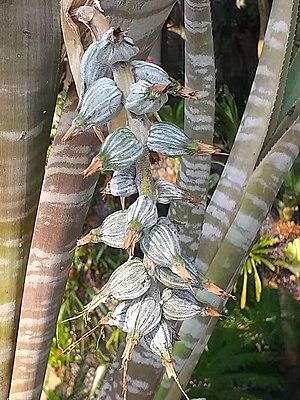
Fruit de Billbergia vittata. Jardin botanique du Musée national des sciences naturelles, Taïchung, Taïwan.
Billbergia vittata est une espèce de plantes de la famille des Bromeliaceae, endémique du Brésil.